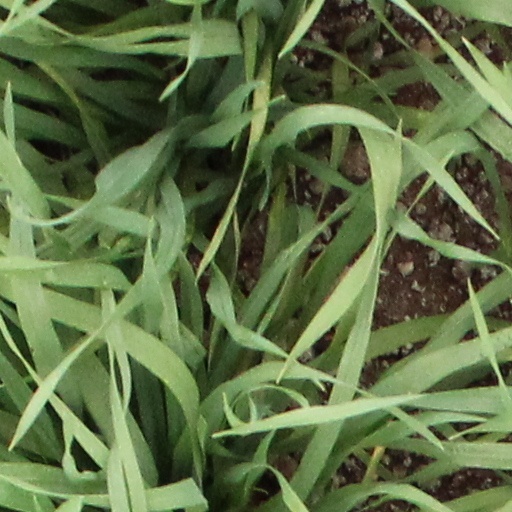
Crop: wheat